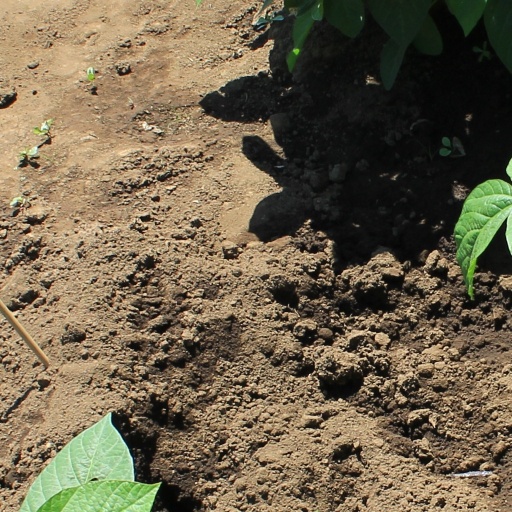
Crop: soybean